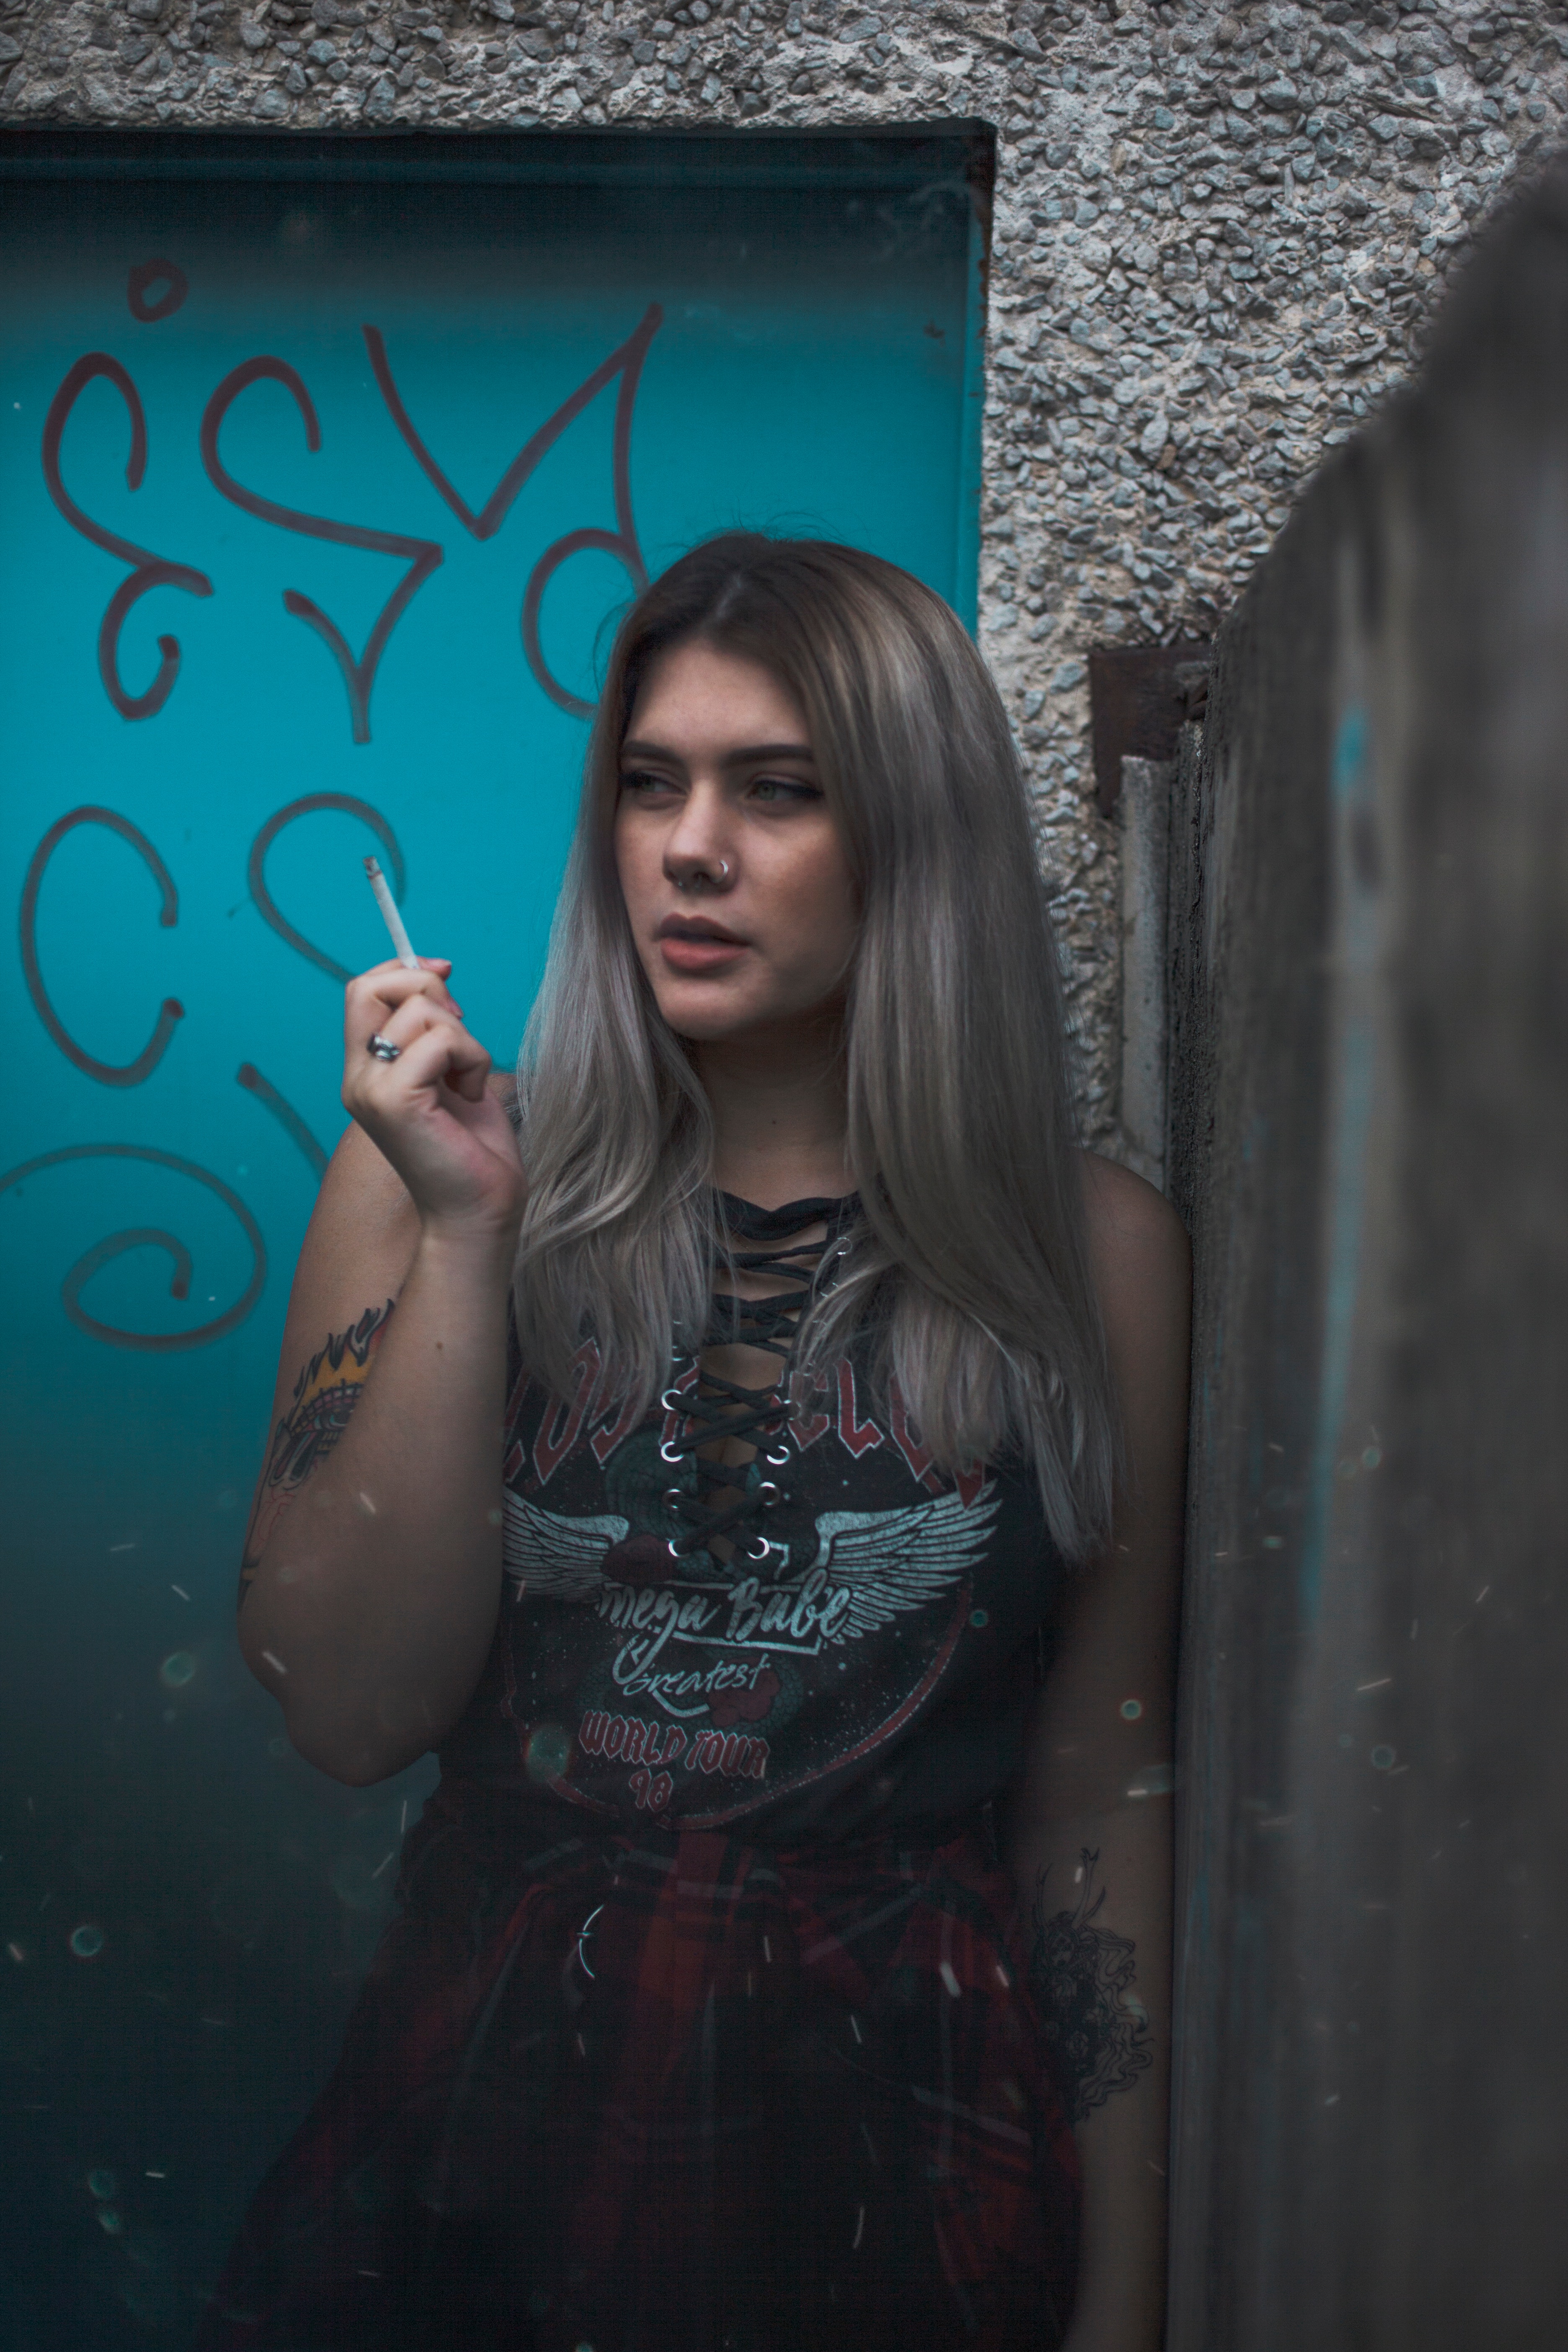
face, blue, green, beauty, red, wall, head, pink, turquoise, photo shoot, fashion, cool, blond, lip, long hair, model, photography, smile, dress, hand, brown hair, art, door, graffiti, flash photography, visual arts, window, gesture, black hair